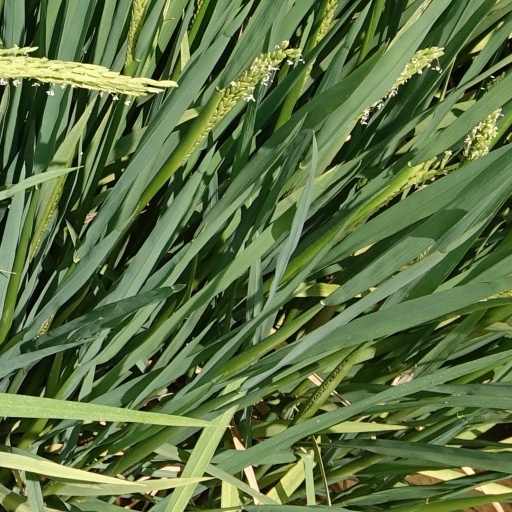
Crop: rice